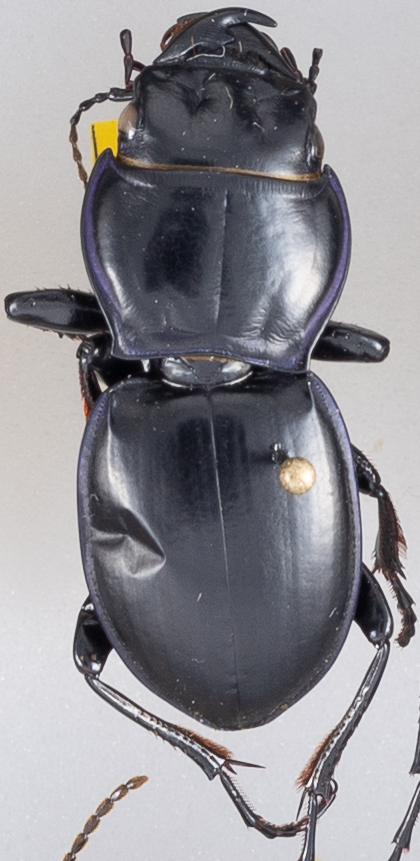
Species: Pasimachus californicus
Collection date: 2020-07-13
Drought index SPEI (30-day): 0.24
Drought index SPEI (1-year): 0.71
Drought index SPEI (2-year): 2.09